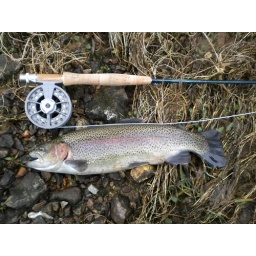
last fish of the weekend was the biggest for me. caught on a blue tungsten thread midge tied by JW